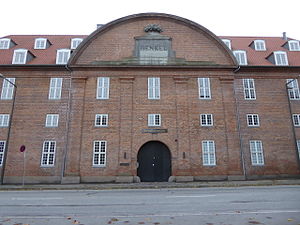
Ole Falkentorp / Værker
Carl Jacobsens Vej 31, Valby (1919)
Carl Jacobsens Vej 31 i Valby er opført i 1920 for Trifolium Frø, men blev i 1965 overtaget af Skandinavisk Henkel. Det herregårdslignende fabriksanlæg er tegnet af arkitekterne Ole Falkentorp og F. Freese.[1] Referencer [1] s. 38(40) og 53(55) i 'Bydelsatlas Valby', 1994, Miljøministeriet og Københavns Kommune, http://kk.sites.itera.dk/apps/kk_pub2/pdf/1330_Go9DGUhvsy.pdf
Johannes Oluf Ole Falkentorp var en dansk arkitekt, hvis byggerier i nyklassicisme og funktionalisme stadig er en markant del af især Københavns bybillede.